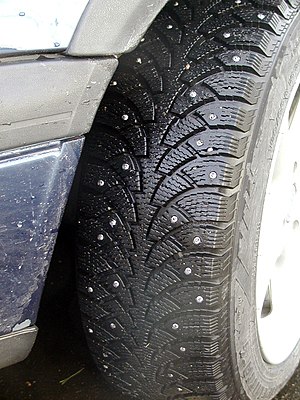
Vinterdæk
Pigdæk.
Vinterdæk er en dæktype til biler, som er særlig velegnet til kørsel i kulde og sne. Nogle bilister skifter deres bilers sommerdæk til vinterdæk, når den første frost sætter ind, idet dækket har et øget vejgreb og nedsætter risikoen for udskridning på isglatte og våde kørebaner. Andre bilister kører på helårsdæk, og sparer på den måde besværet med at skifte dæk 2 gange årligt.